League of Legends: Wild Rift

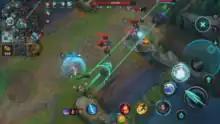
"Wild Rift" gameplay showing the touch controls and minimap

"League of Legends: Wild Rift" is a multiplayer online battle arena (MOBA) game in the three-dimensional isometric perspective. With gameplay similar to the League of Legends PC version, the objective of the game is to take down the opposing team's base. To be compatible with mobile devices, "Wild Rift" received some adaptations, making the game's performance rate faster compared to the PC version. Its map has been reduced in size, the respawn time is shorter, the gold gain is greatly accelerated and the regeneration time has been cut in half. Due to this, while on the PC version a match can last regularly 45 minutes, on the mobile version matches last approximately fifteen to twenty minutes. There are currently two different modes: "Wild Rift" (which covers PVP, ranked, and tournament draft) and ARAM.